Lamb Chop (puppet)

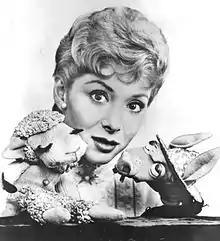
Shari Lewis and her puppets Lamb Chop and Charlie Horse from "The Ford Show," 1960

Lamb Chop is a sock puppet anthropomorphic sheep created by the puppeteer and ventriloquist Shari Lewis. The character first appeared during Lewis's guest appearance on "Captain Kangaroo" in March 1956 and later appeared on "Hi Mom" (1957–1959), a local morning show that aired on WRCA-TV in New York, New York.